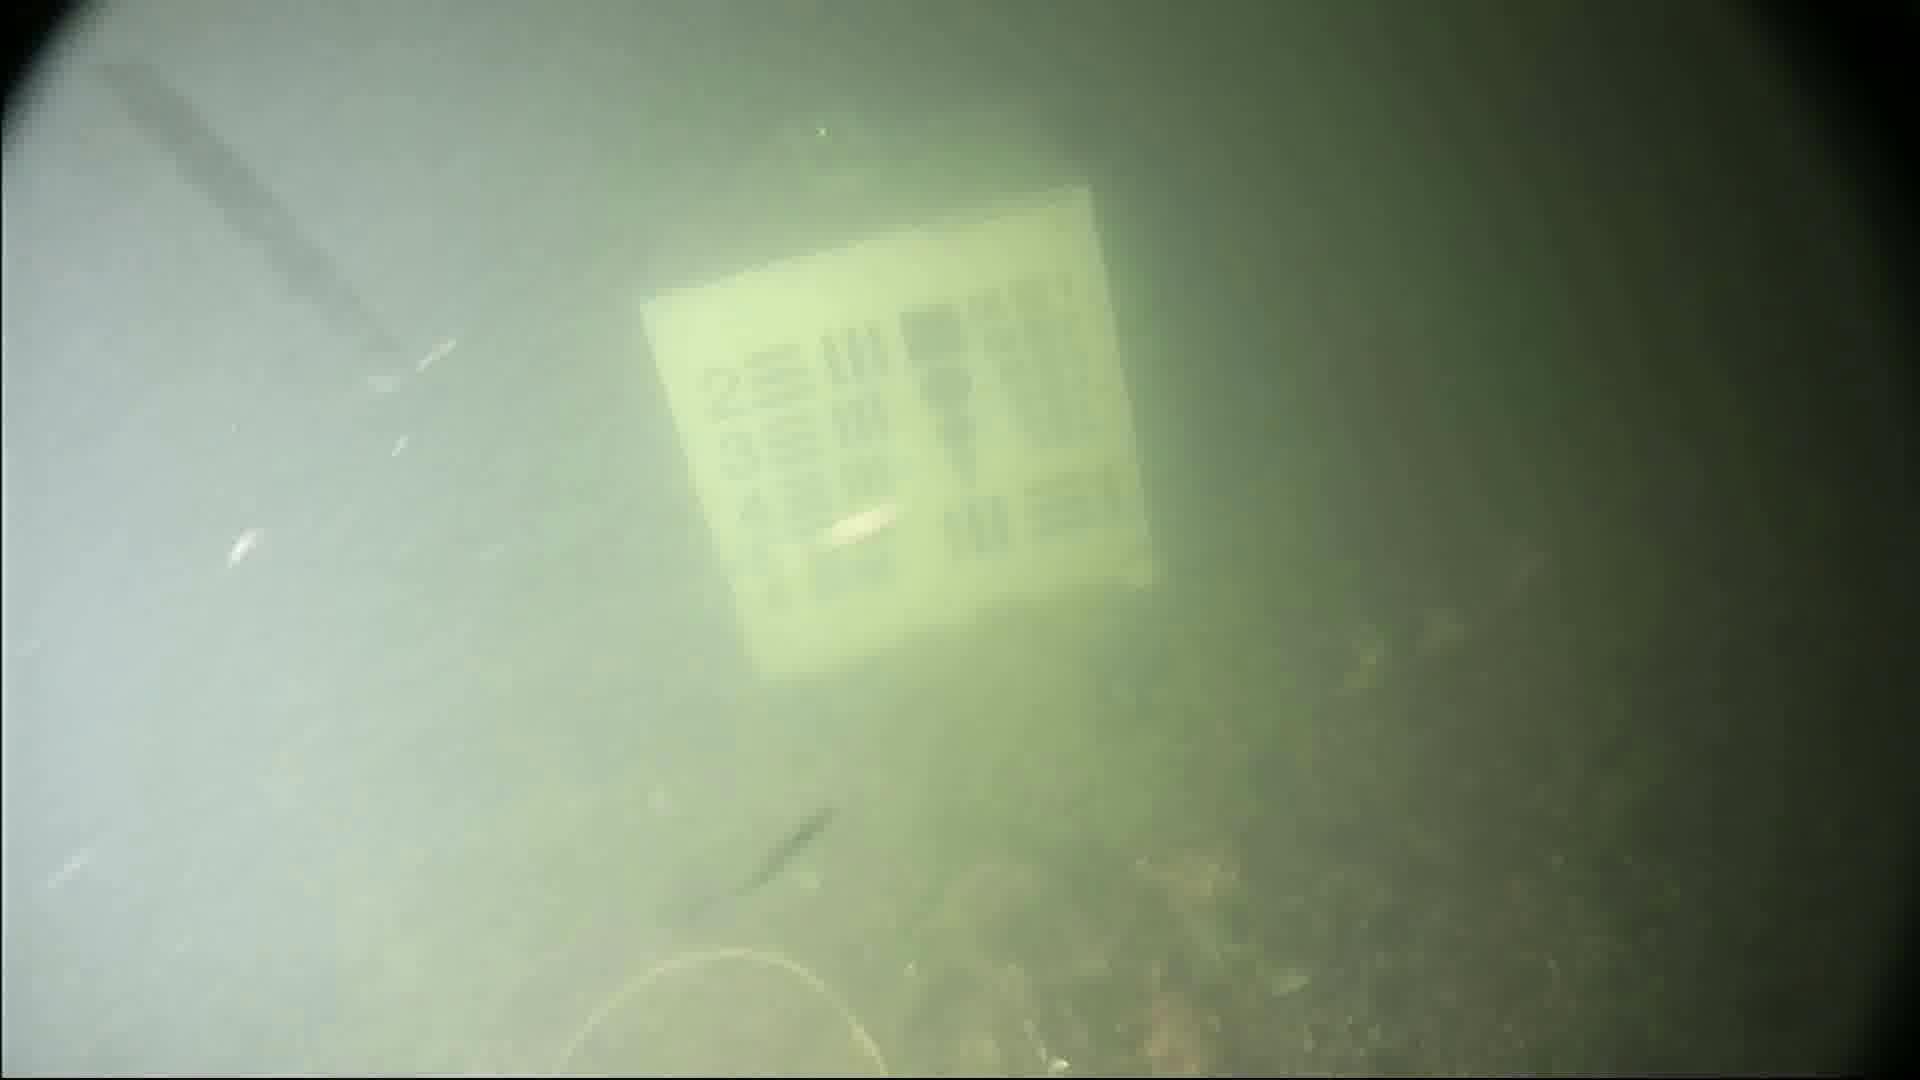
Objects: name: crab